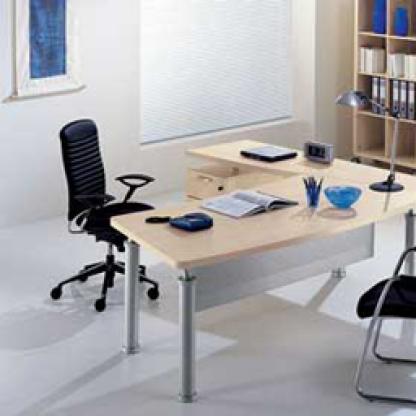
Scene: Indoor